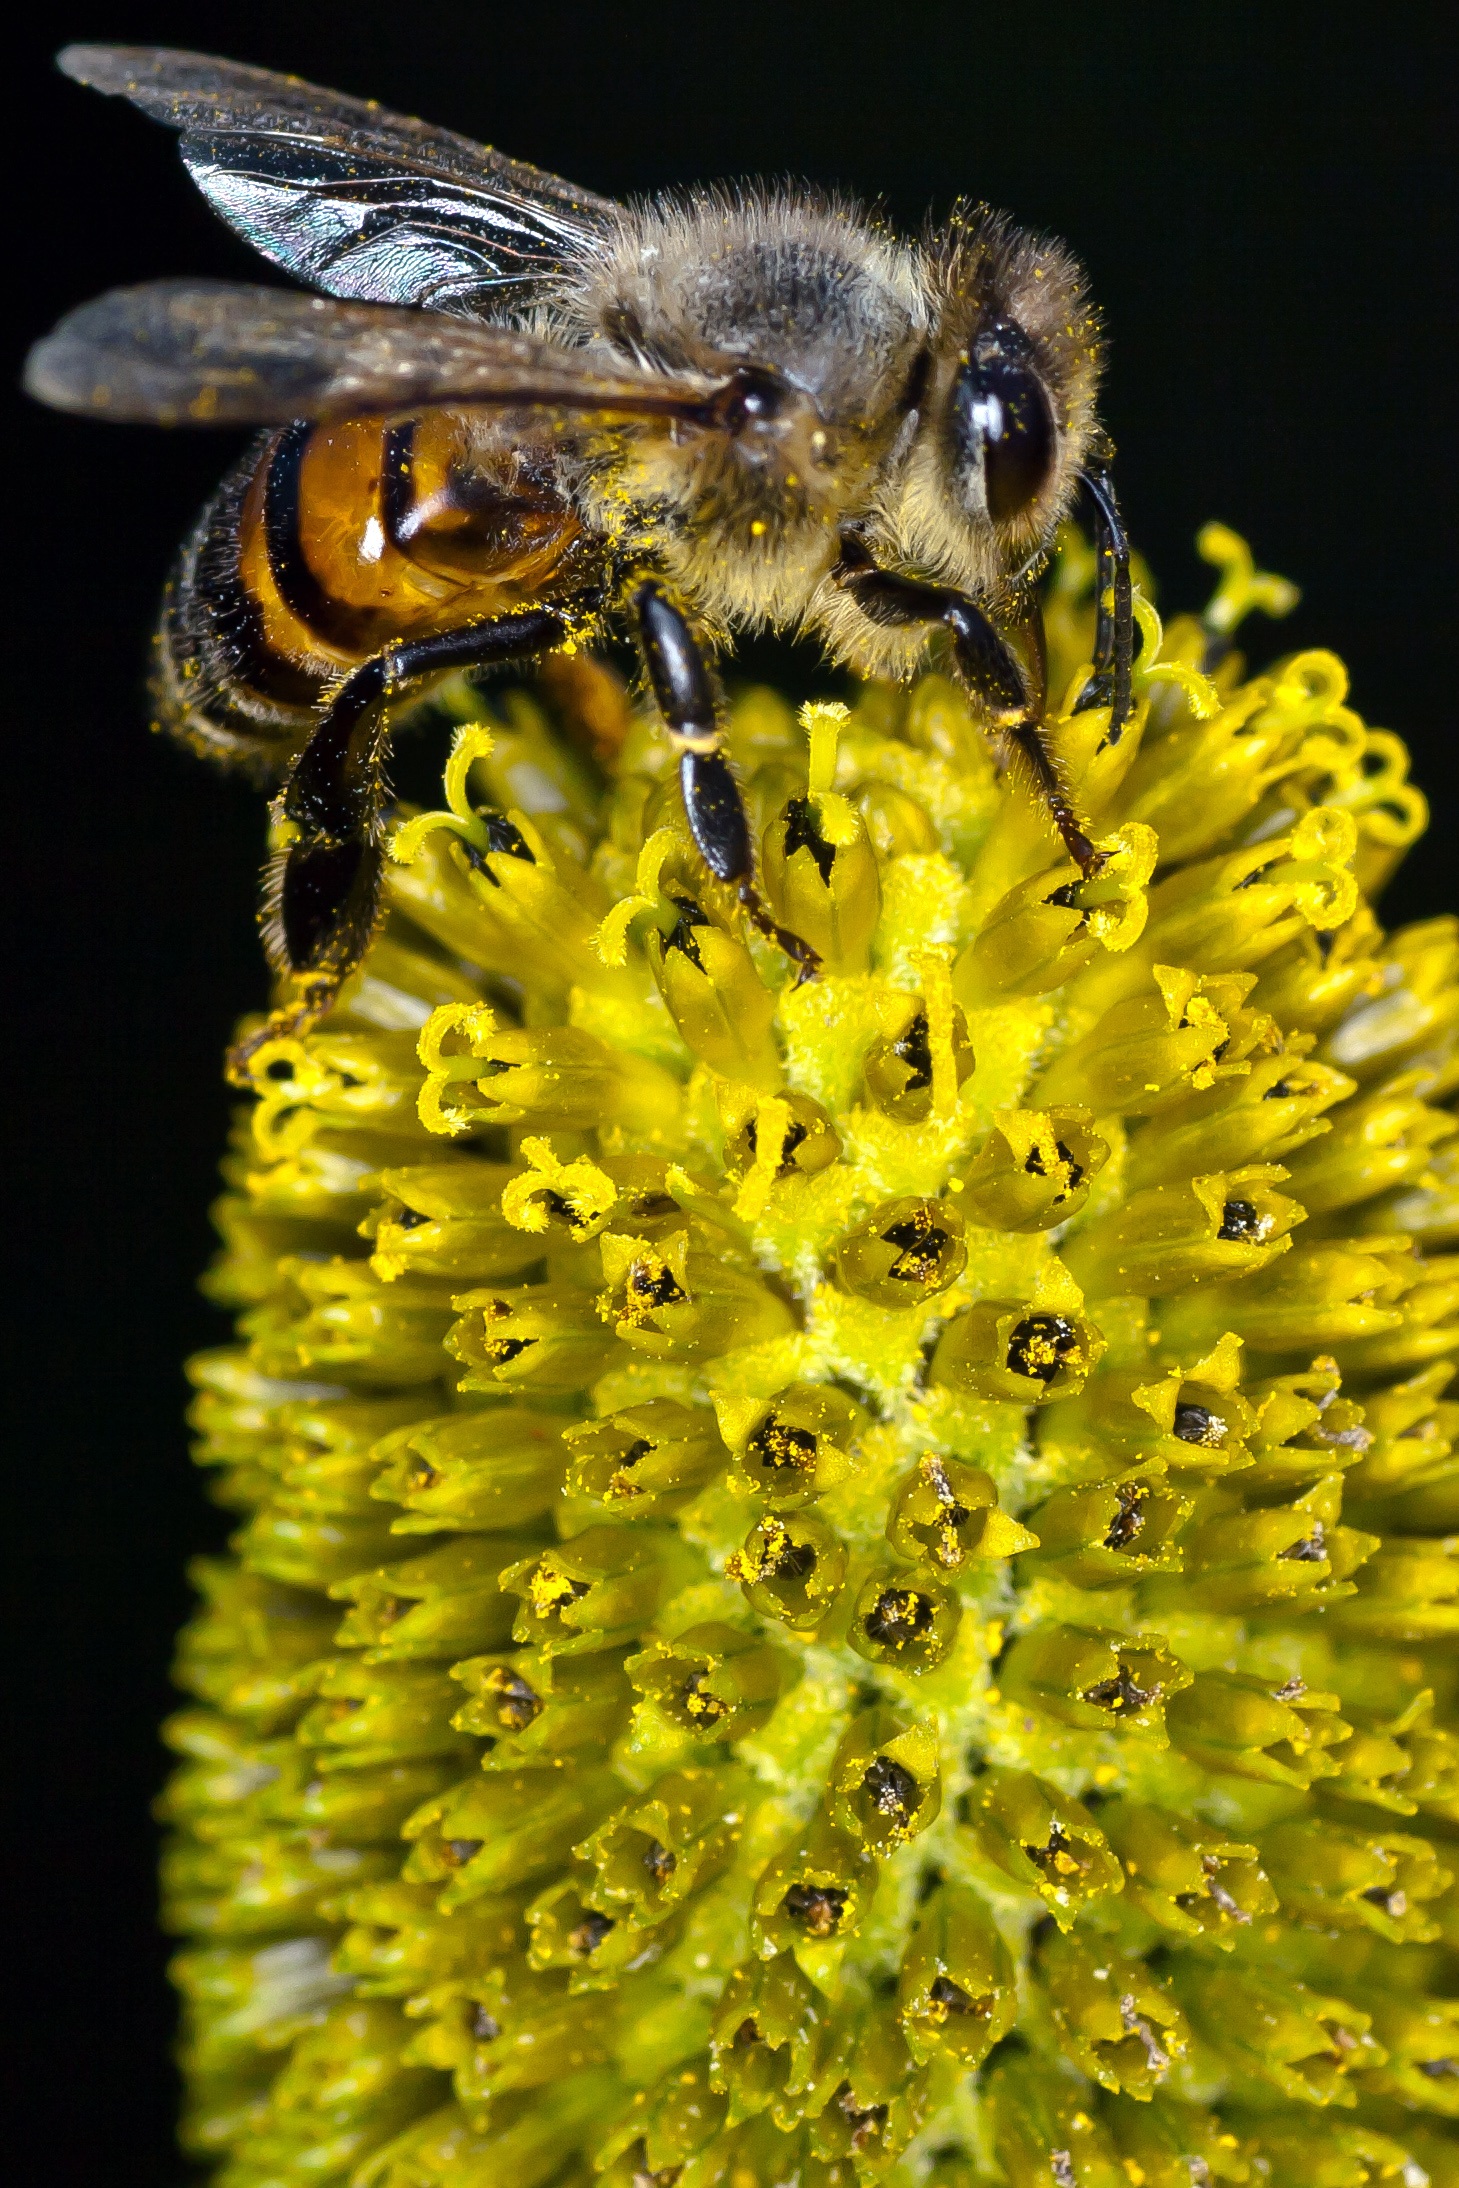
nature, photography, flower, pollen, pollination, green, insect, botany, yellow, close, flora, fauna, invertebrate, close up, bee, nectar, macro photography, inflorescence, honey bee, pollinator, membrane winged insect